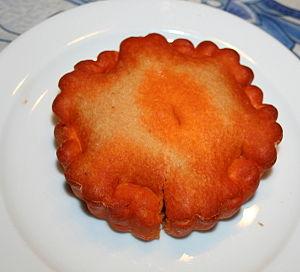
Tielle sétoise vue de haut.
La cuisine occitane est une cuisine diversifiée qui a des traits caractéristiques de la cuisine méditerranéenne, mais se différencie des cuisines catalane et italienne. En raison de la taille de l'Occitanie et la grande variété de ses terroirs, allant des Pyrénées aux Alpes, de la côte méditerranéenne au Massif central qu'elle englobe majoritairement, c'est une cuisine très variée mais, au-delà de la traditionnelle partition entre l'usage de la graisse de canard au sud ouest et de l'huile d'olive au sud-est, il existe un certain nombre de traits communs à l'ensemble de ce territoire et l'opposant parfois nettement au reste de la France.
La tielle, ou tielle à la sétoise, est une spécialité culinaire de Sète, originaire d'Italie et d'Espagne.
La cuisine languedocienne, qui réunit celle des départements du Gard, de l'Hérault, de l'Aude, et de la Lozère, est composite. Elle utilise les produits de la mer, en particulier autour des ports de pêche, dont le principal est Sète. L'étang de Thau produit les huitres de Bouzigues.
Mèze est une commune française située dans le département de l'Hérault, en région Occitanie. Elle appartient à la communauté d'agglomération Sète Agglopôle Méditerranée. Ses habitants sont appelés les Mézois.